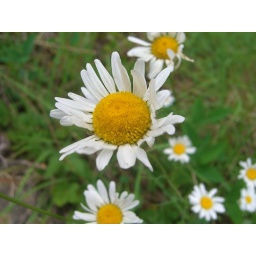
A flower in the Cumberland river banks